Eddie Jackson (musician)

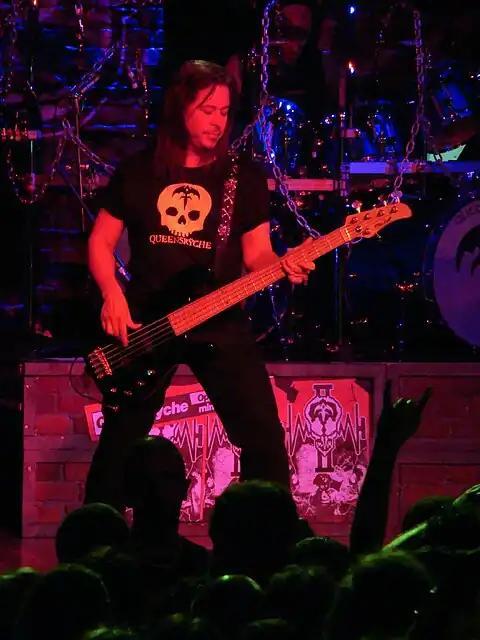
Eddie Jackson performing at Glasgow Carling Academy 2008 on his Mike Lull M5V black custom bass

Jackson was born in Robstown, Texas. He began playing the acoustic guitar at age 14. Two years later, he switched to electric guitar and bass guitar. He also experimented with singing and drums. Jackson met drummer Scott Rockenfield in late 1979 at Redmond High School, and joined Rockenfield's band Cross+Fire in 1980. The band's name later was changed to The Mob, and in 1982 to Queensrÿche. Jackson has been with the band since, and is notoriously known for putting pranks on the inside of album covers, especially in the liner notes.